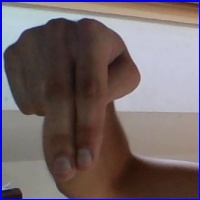
Letra: N